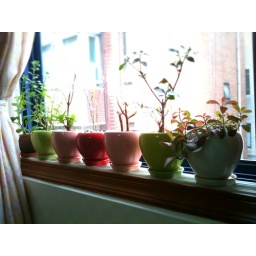
My colorful pots in a row. They are photosynthesizing~